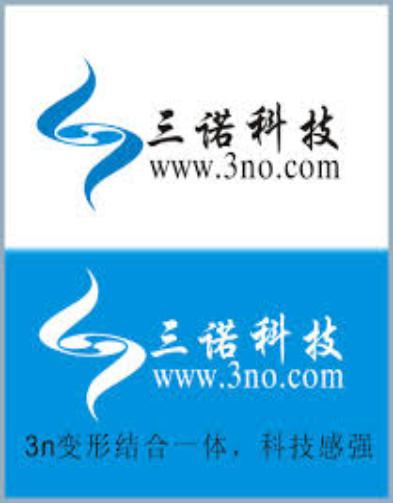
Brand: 3nod
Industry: Electronic